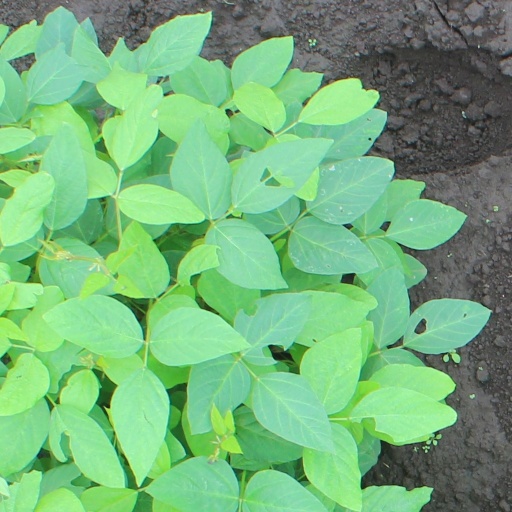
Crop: soybean